Aggie Kukulowicz

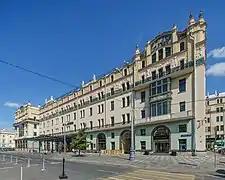
Exterior of Hotel Metropol Moscow

Kukulowicz began working as a baggage handler for Air Canada in 1964. When the airline was searching for someone with knowledge of Polish, he was put into service as an interpreter between the Prime Minister of Poland and the Prime Minister of Canada. In addition to Polish, Kukulowicz spoke Russian, Ukrainian, Czech, German and French. He became the airline's representative in Russia in 1965, and opened an office in Moscow. He moved into the Hotel Metropol Moscow when he arrived, then later lived in an apartment complex designated for foreign persons when his family joined him. His time in Moscow coincided with the Cold War. While his apartment was being repainted, covert listening devices were found in the walls. He was followed by a KGB agent for six years, but the two men never spoke to each other. Kukulowicz reportedly once bought two ice cream cones during the summer and gave one to his follower, who accepted it without saying anything.